Antofagasta Region

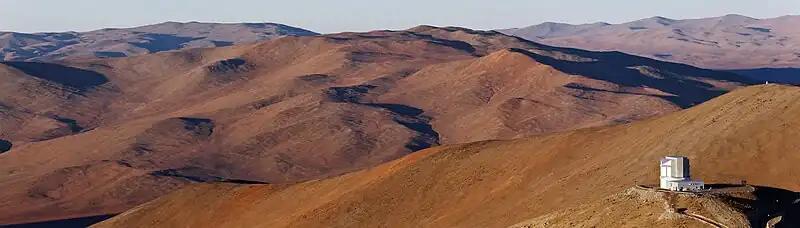
Atacama Desert, vista before sunset

The average rainfall in the Antofagasta is just per year. From the coast, east to the Chilean Coast Range, is the south-central part of the Atacama Desert, the driest desert in the world. Further to the east, it is part of the less arid Central Andean dry puna ecoregion. The surroundings of abandoned Yungay town have been named the driest place in the world.